Roseanne Barr

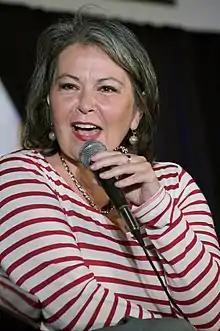
Barr in 2010

In 2005, she returned to stand-up comedy with a world tour and in February 2006, Barr performed her first dates in Europe as part of the Leicester Comedy Festival, England. She released her first children's DVD, "Rockin' with Roseanne: Calling All Kids", that month. Barr's return to the stage culminated in an HBO Comedy Special "Roseanne Barr: Blonde N Bitchin", which aired November 2006, on HBO. Two nights earlier, Barr had returned to primetime network TV with a guest spot on NBC's "My Name Is Earl", playing a crazy trailer park manager.